Luang Por Dhammajayo

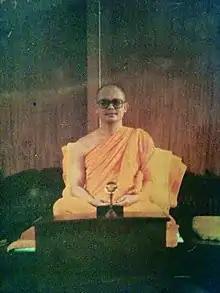
Luang Por Dhammajayo on a teaching seat

During his university years, Chaiyabun wanted to stop his studies in order to ordain as a monk. However, Maechi Chandra and Chaiyabun's father persuaded him to finish his degree first. They argued that Chaiyabun could do more benefit to society if he was both knowledgeable in mundane and spiritual matters. During university, he took a lifelong vow of celibacy as a birthday gift to Maechi Chandra, inspiring many of her students to do the same. After his graduation from Kasetsart University, he was ordained at Wat Paknam Bhasicharoen on 27 August 1969. He received the monastic name "Dhammajayo", meaning 'The victor through Dhamma'. At his ordination, Phra (meaning 'monk, venerable') Dhammajayo took a vow that he would work to bring progress to Buddhism. A university degree in the Thailand of the 1960s could lead to a good job and social standing, making Chaiyabun's decision to ordain uncommon.